Go-Bugyō

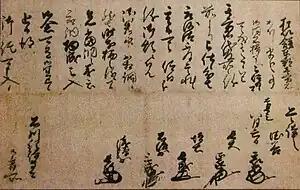
Joint letter of Toyotomi's Go-Bugyō.

The or Five Commissioners, was an administrative organ of feudal Japan which later evolved into the "Go-Tairō" (Council of Five Elders). It was established by lord Toyotomi Hideyoshi when he became "kampaku" (Imperial regent) in 1585.